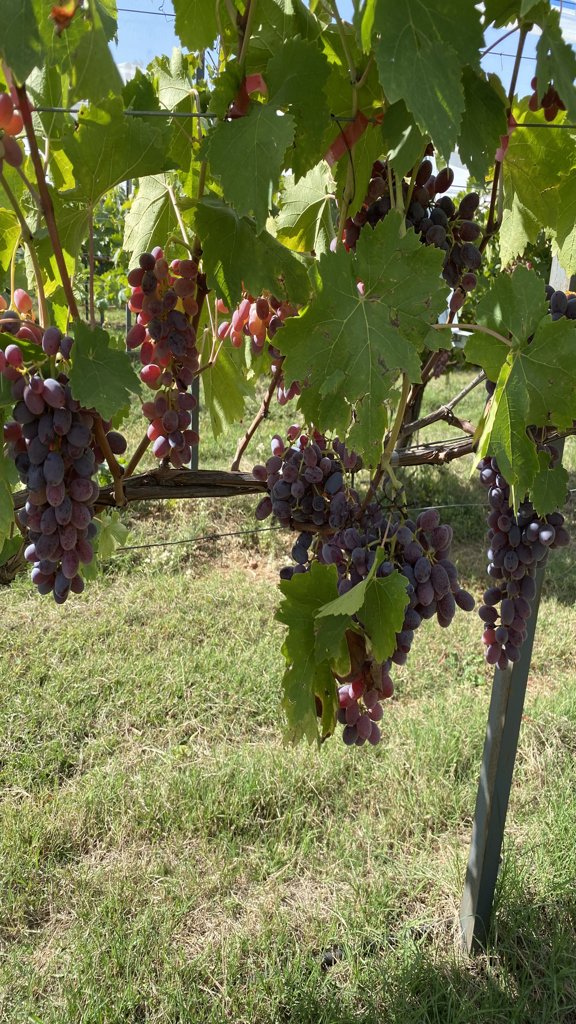
Berries visible: 325
Grape clusters: 10